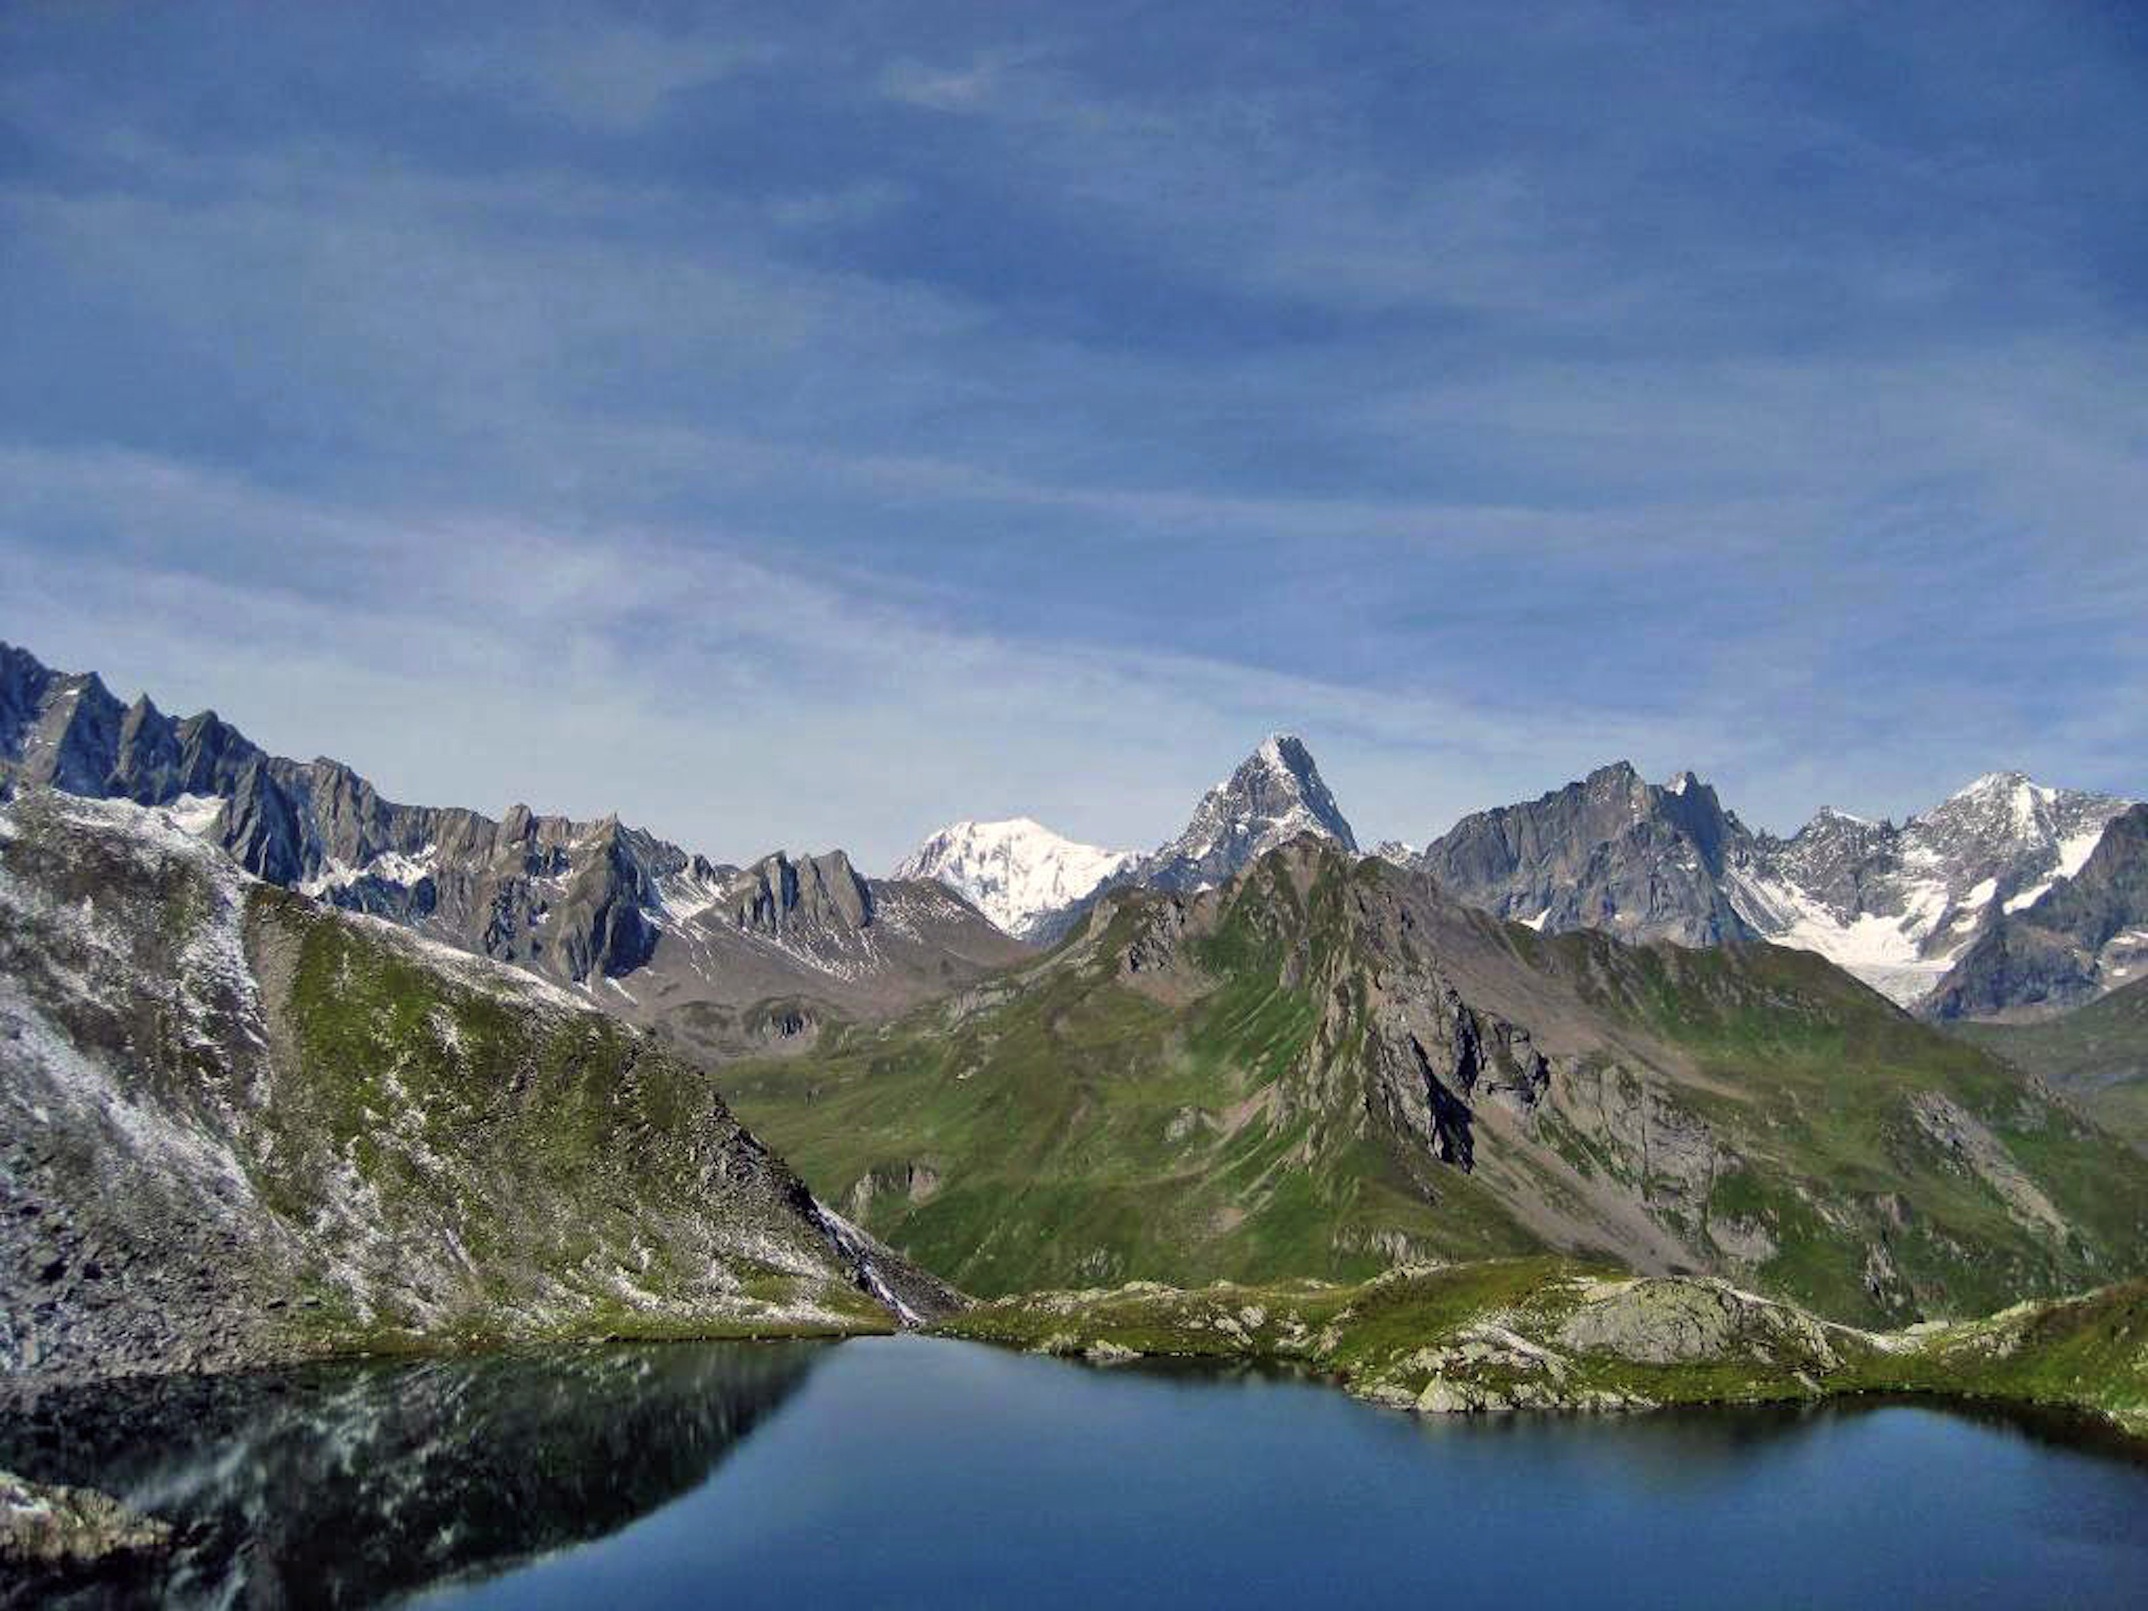
landscape, water, nature, grass, wilderness, mountain, snow, lake, valley, mountain range, shoreline, fjord, ridge, outside, mountains, alps, ravine, reflections, plateau, beautiful, fell, loch, landform, tarn, mountain pass, geographical feature, mountainous landforms, glacial landform